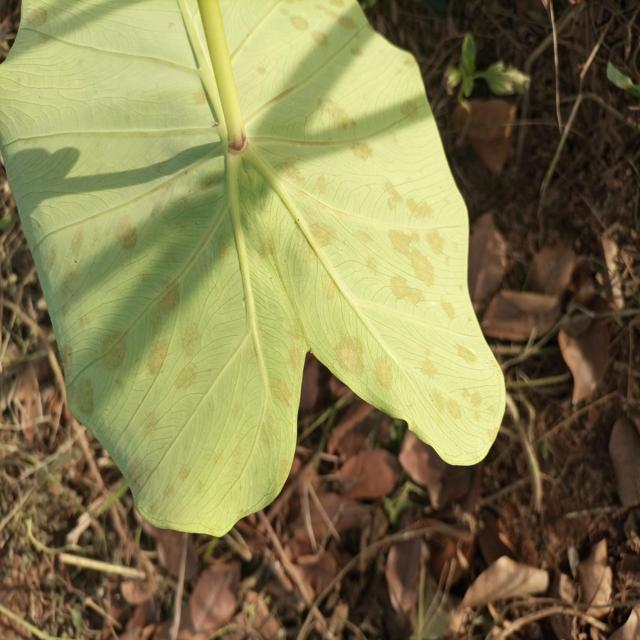
Label: Early_Blight